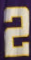
Number: 2